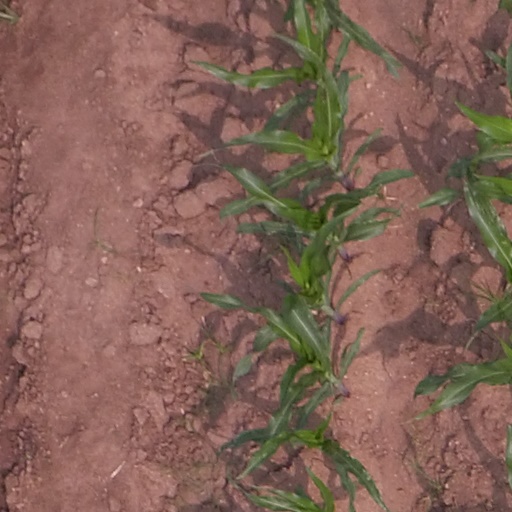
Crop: maize; corn